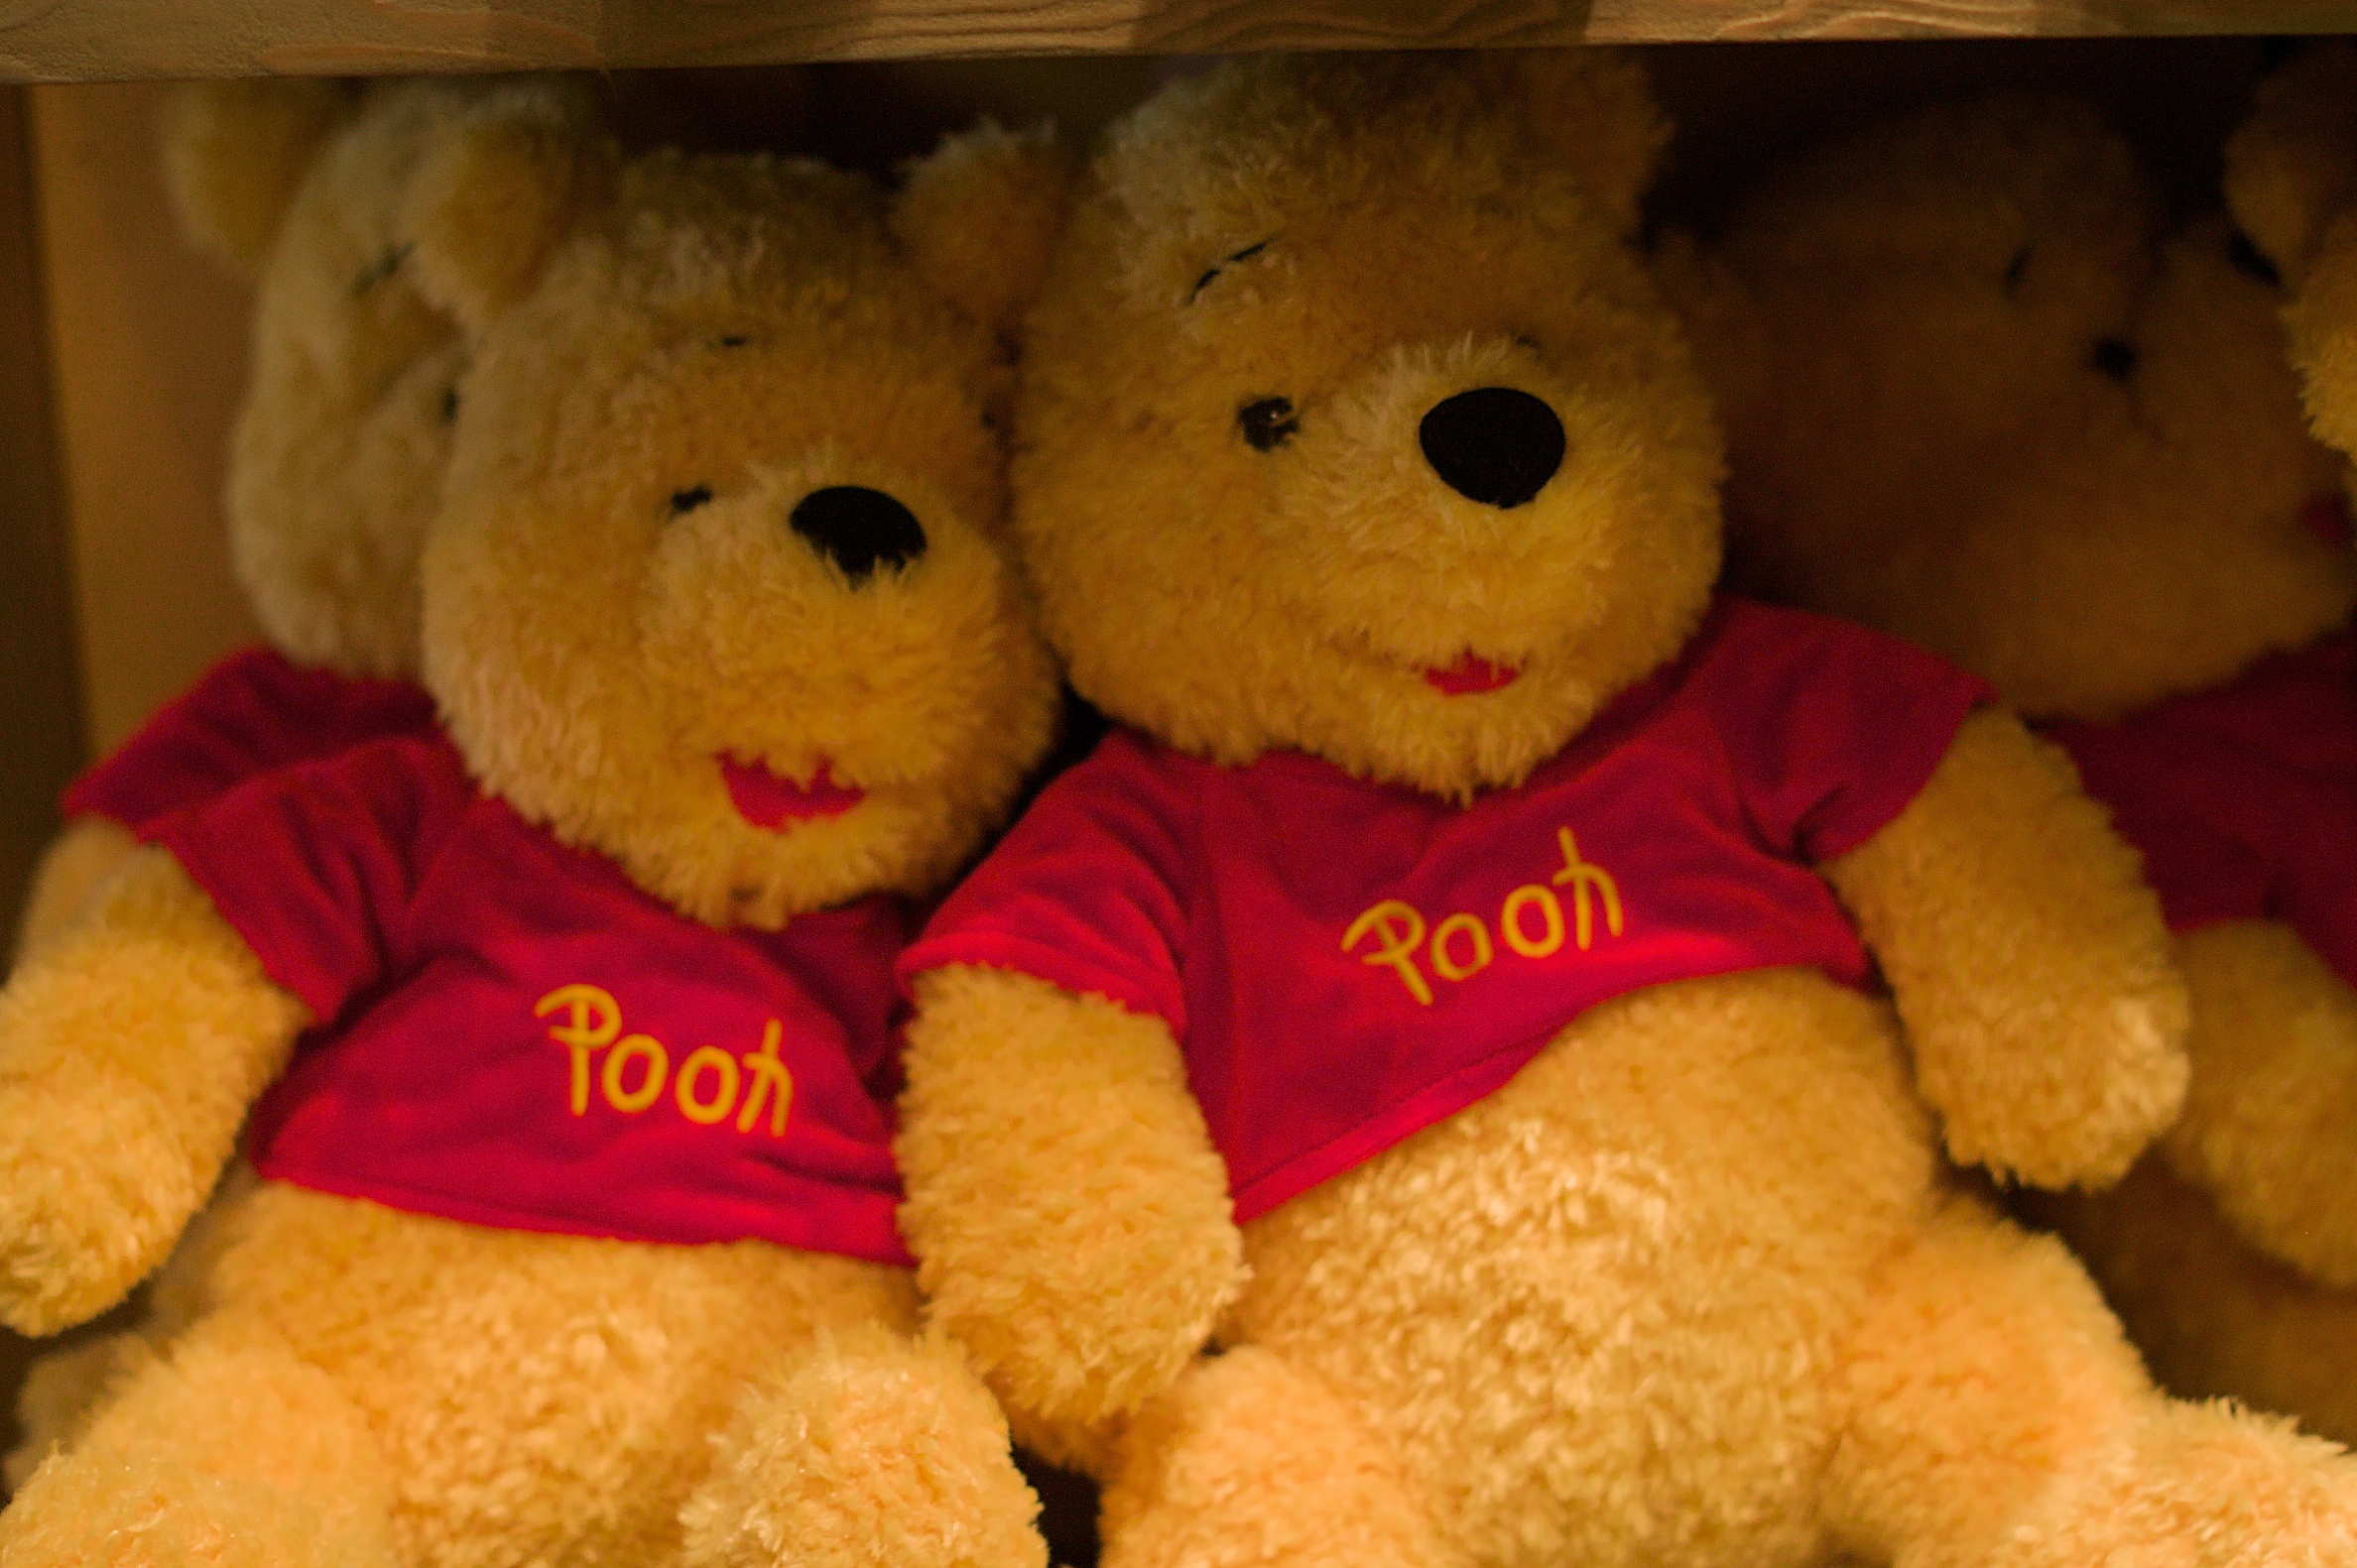
toy, disney, teddy bear, textile, plush, stuffed toy